Sherman–Denison metropolitan area

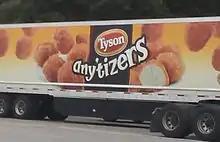
Tyson Foods is the largest employer in the area

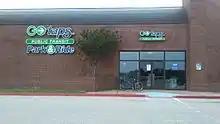
A TAPS pickup station at Midway Mall in Sherman

A public bus transit called 'Taps' serves the Sherman-Denison Metroplex as well as the North Texas Region and even extends into part of Oklahoma. The company is a regional transit agency that serves the Texoma region. Two major routes run through the Sherman-Denison metroplex, one known as the Viking route because it is funded by Grayson County College and the other is known as the Roo Route and is funded by Austin College. In addition to this both Sherman and Denison each are served by a 24-hour cab service.